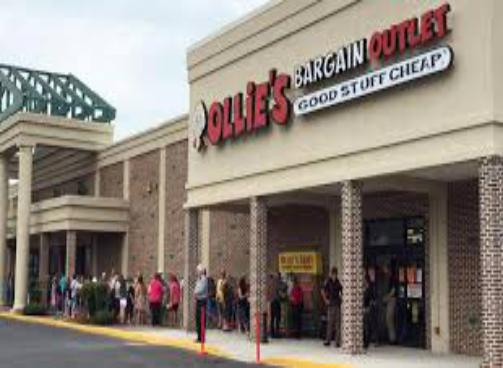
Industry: Others